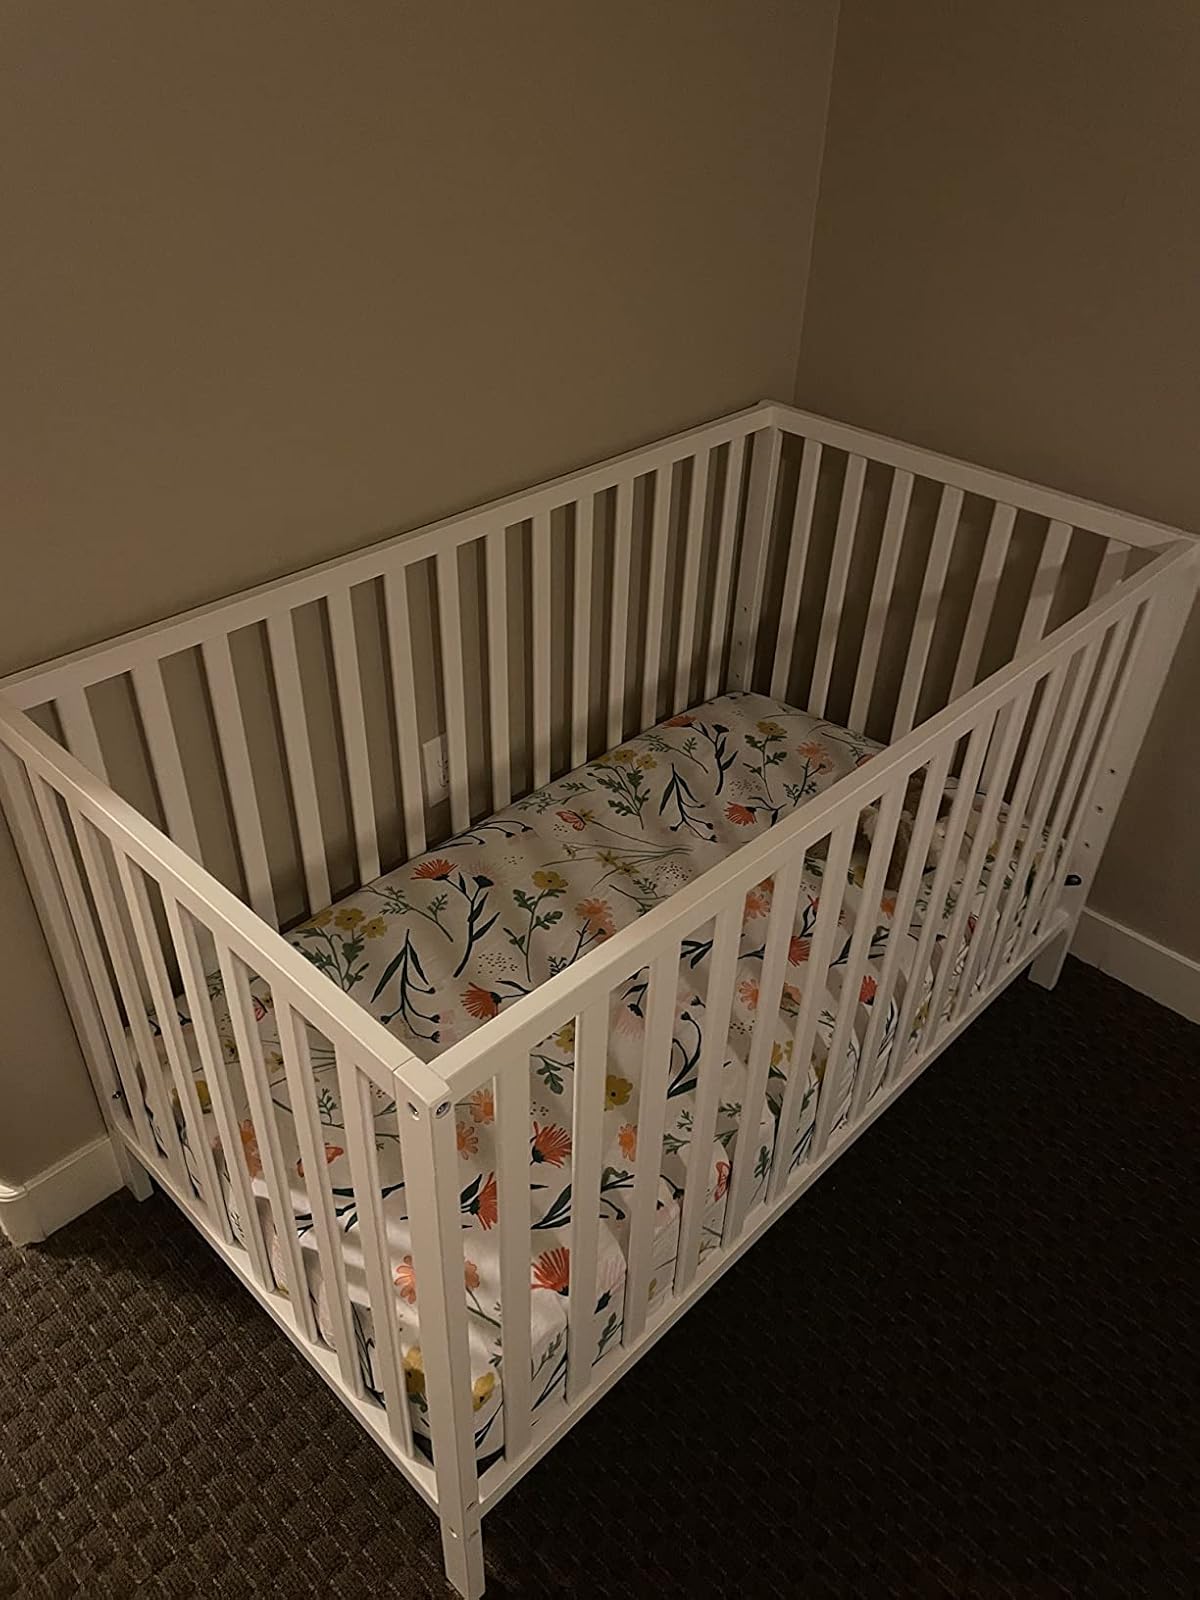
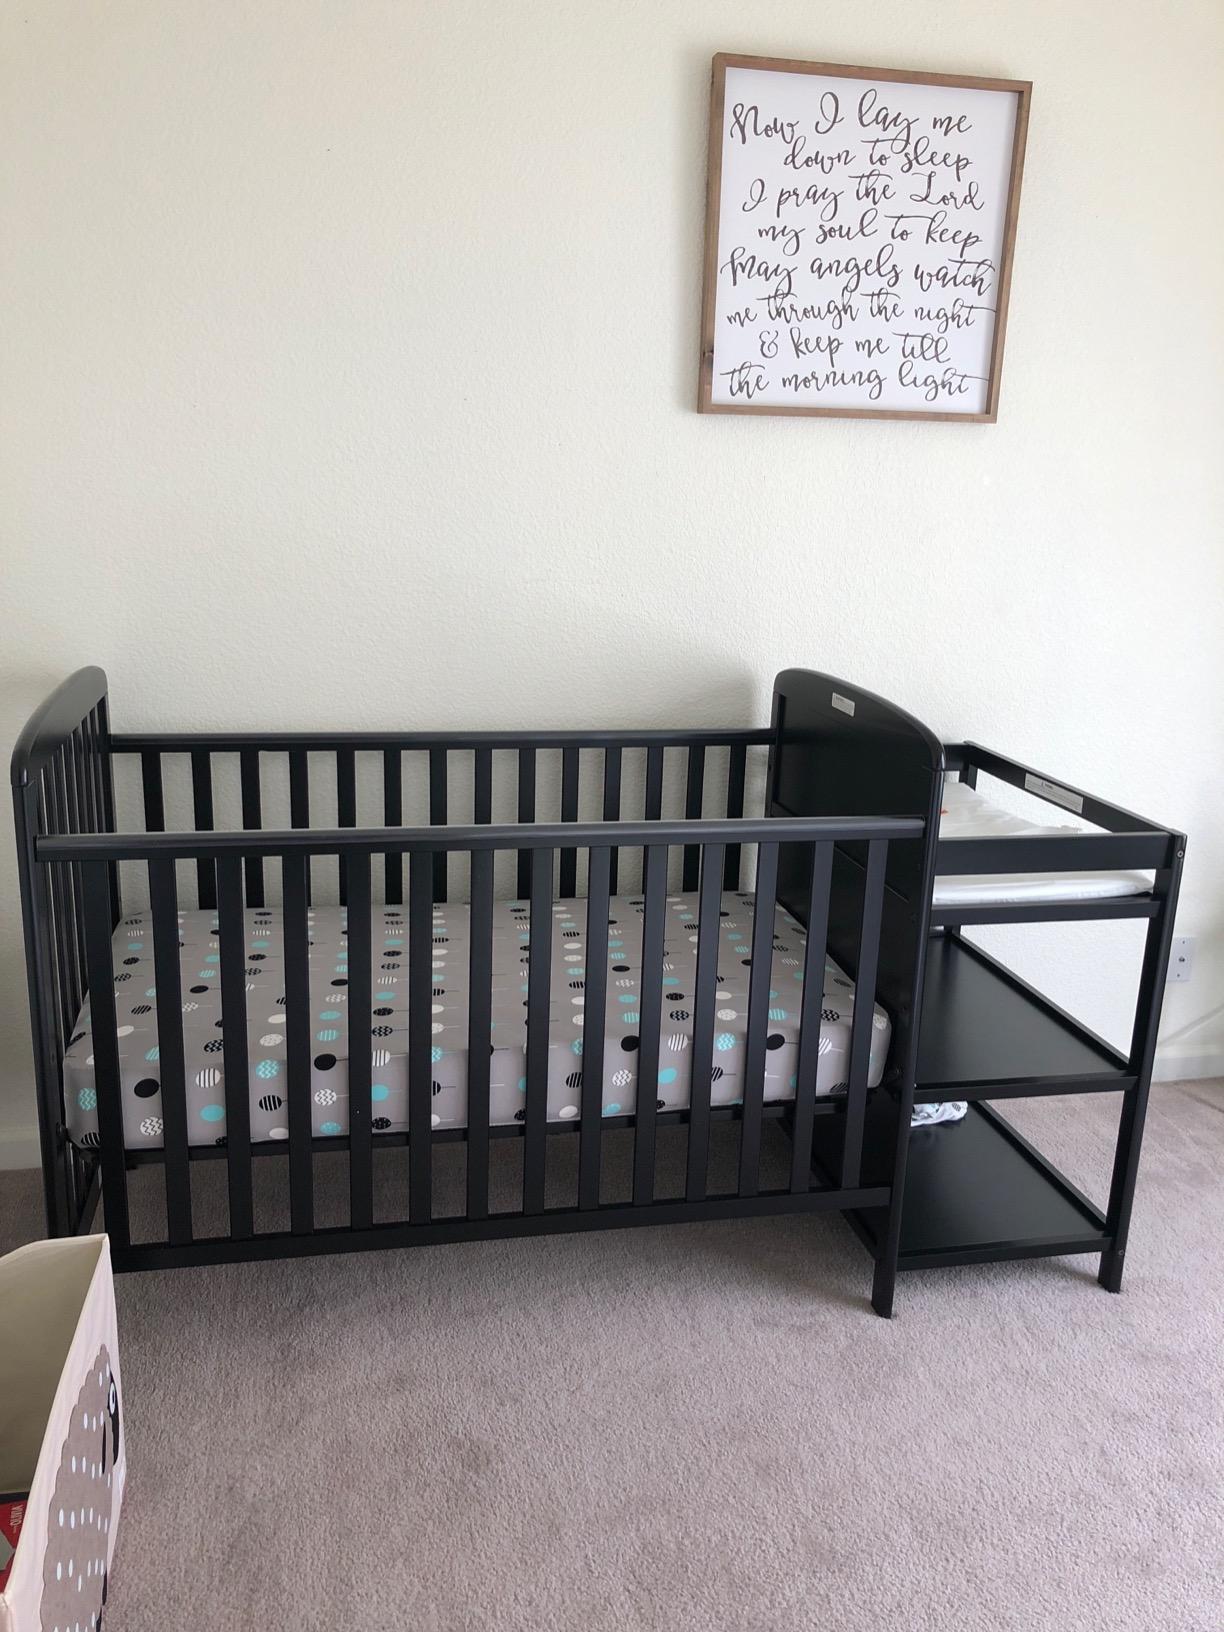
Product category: products_crib
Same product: no